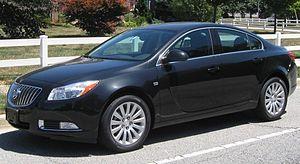
Le nom Buick Regal a d'abord été utilisé par la firme automobile américaine Studebaker, mais quelques années après que celle-ci a cessé de produire des voitures, le nom fut repris par Buick pour désigner une version plus luxueuse de son modèle intermédiaire Buick Century en 1973.